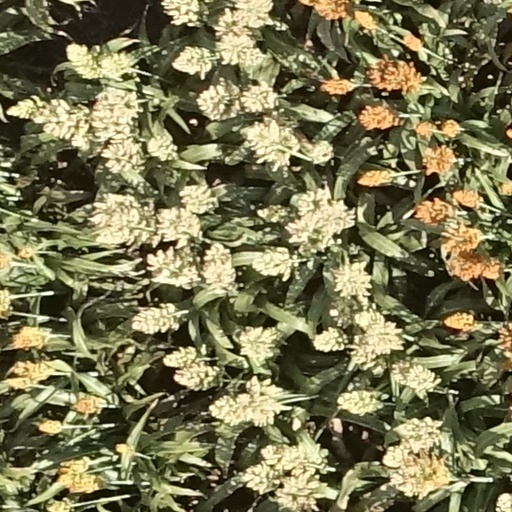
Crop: sorghum